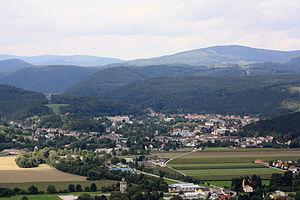
Pottenstein est une commune autrichienne du district de Baden en Basse-Autriche.